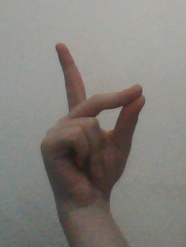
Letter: ta